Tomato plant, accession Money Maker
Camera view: horizontal (90 deg, fisheye); turntable rotation: 120 degrees
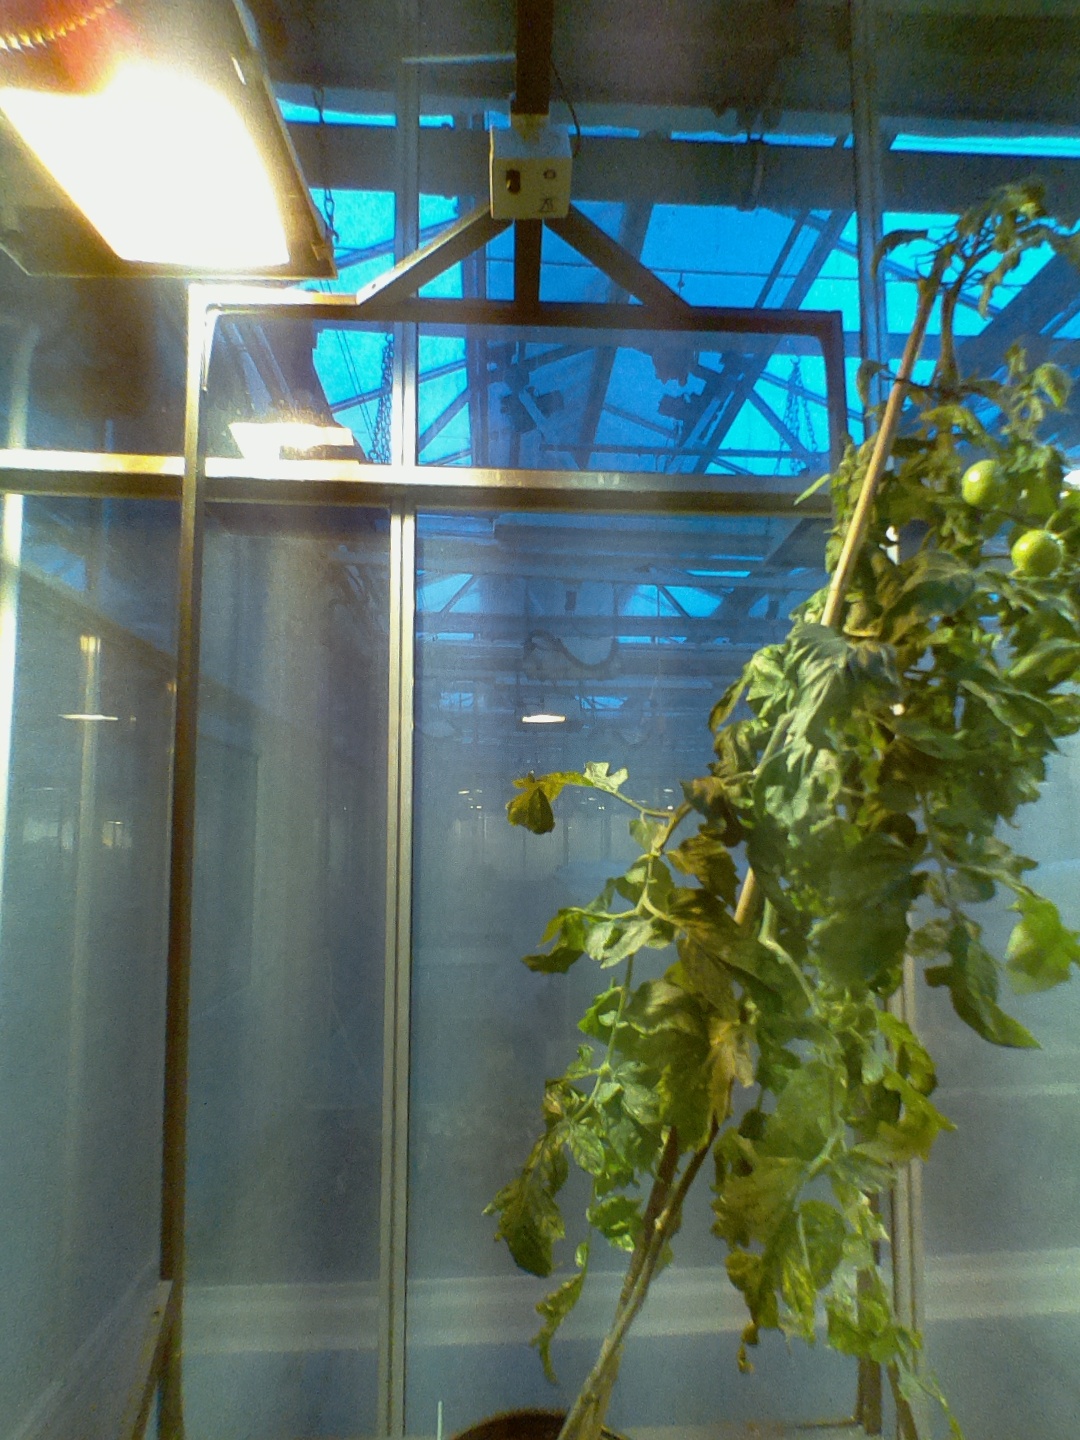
BBCH growth stage 74: 40%-50% of final fruit size